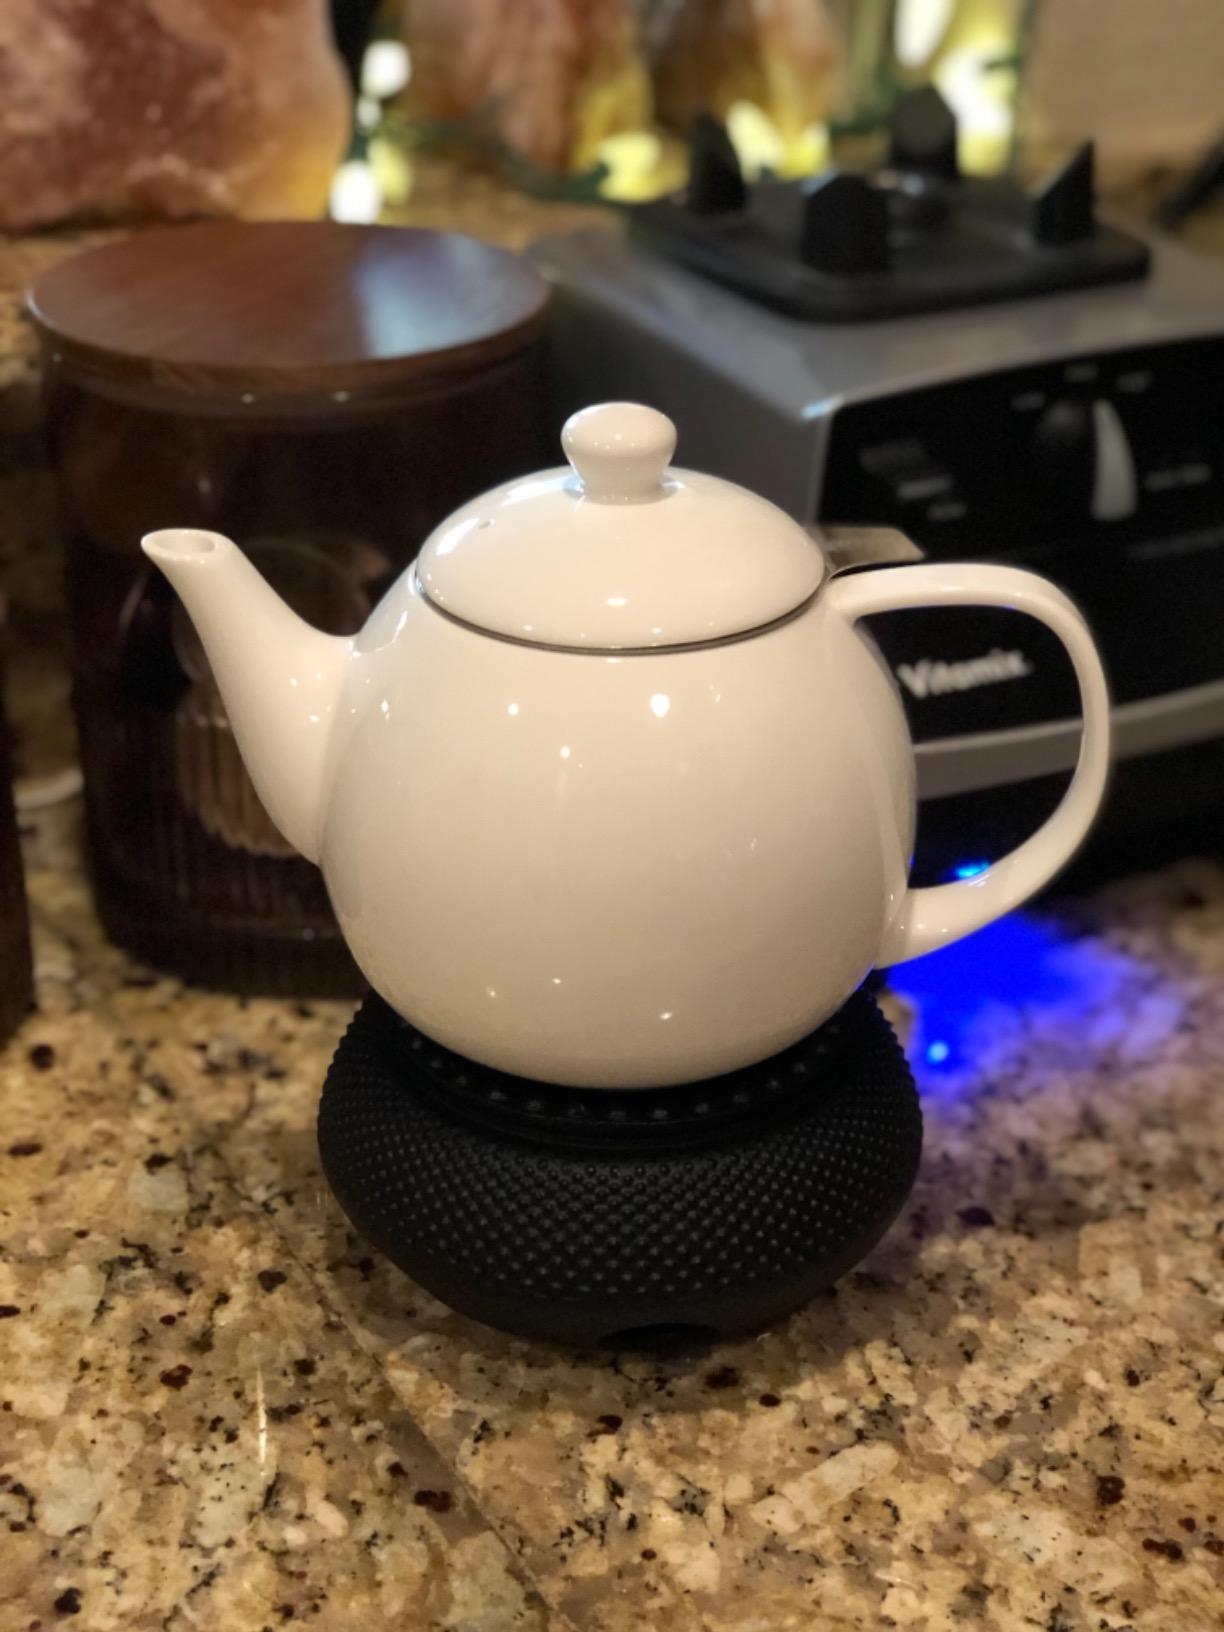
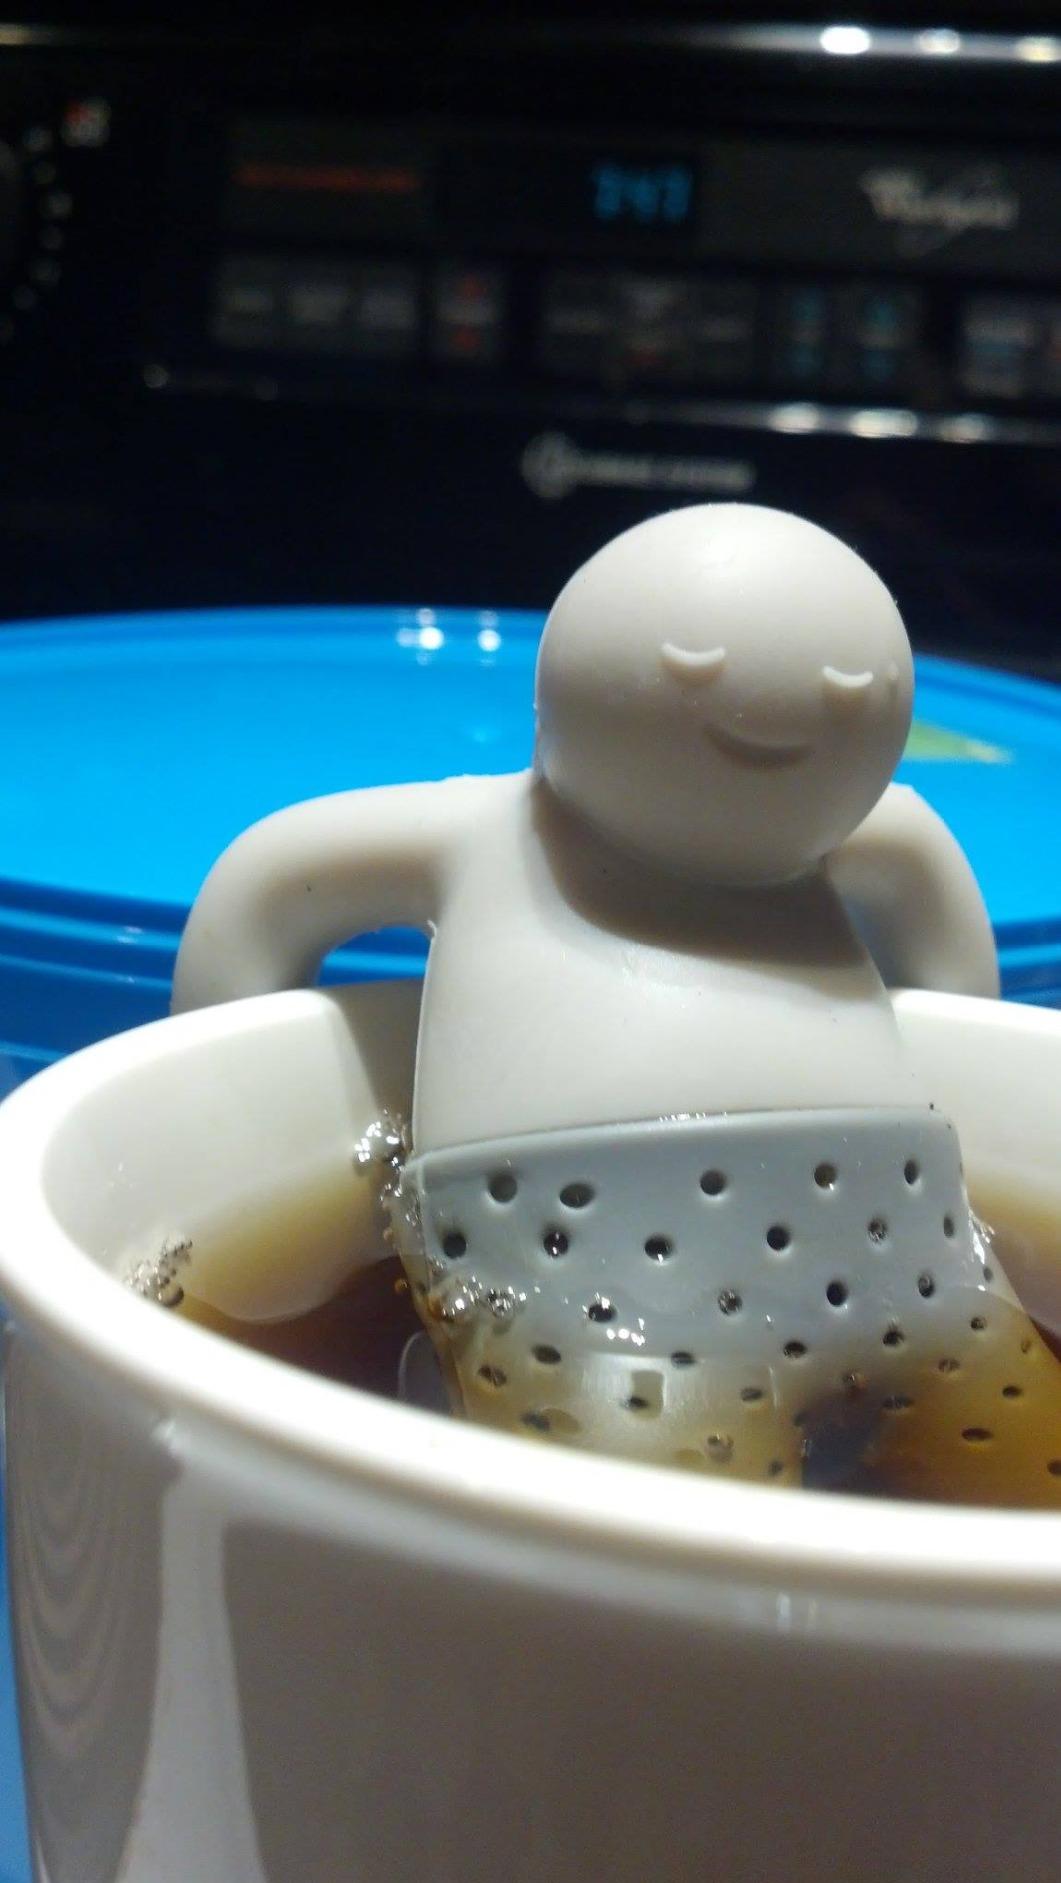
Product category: items_tea
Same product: no